Manam (film)

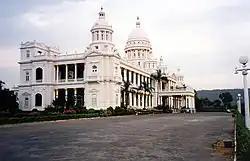
Lalitha Mahal, where the flashback portions were partly shot.

The film's team continued filming at Melukote, Lalitha Mahal and in the backwaters of the Krishna Raja Sagara among others. Samantha completed filming her portions on 22 February 2014. By late March 2014, the entire filming, except for a song sequence, was completed; the song was planned to be shot in April 2014 Featuring Nagarjuna and Naga Chaitanya, it was shot at Annapurna Studios in mid-April 2014. Amitabh Bachchan shot the scenes for his cameo at the Filmistan Studio in Mumbai on 27 April 2014.